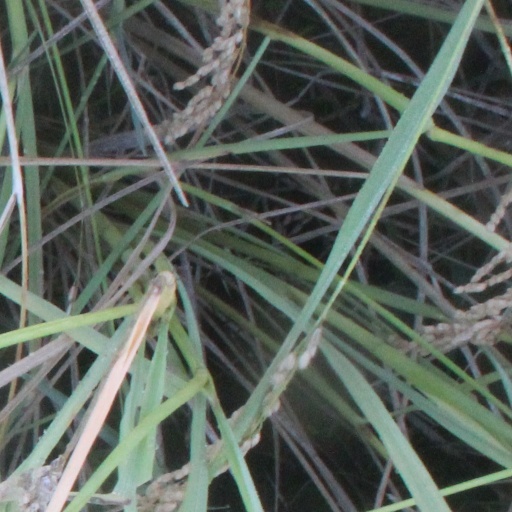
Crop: rice